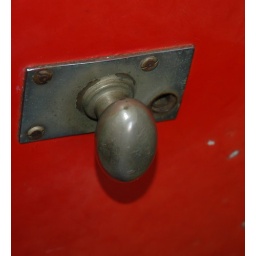
I love the red against the dullness of the silver. This door is out of the number 11782 Carriage at Tenterfeild Railway Museum.